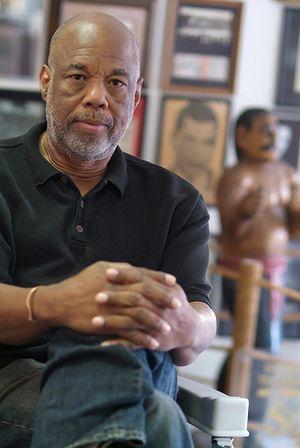
Howard Bingham, né le 29 mai 1939 à Jackson et mort le 15 décembre 2016 à Los Angeles, est un photographe américain.